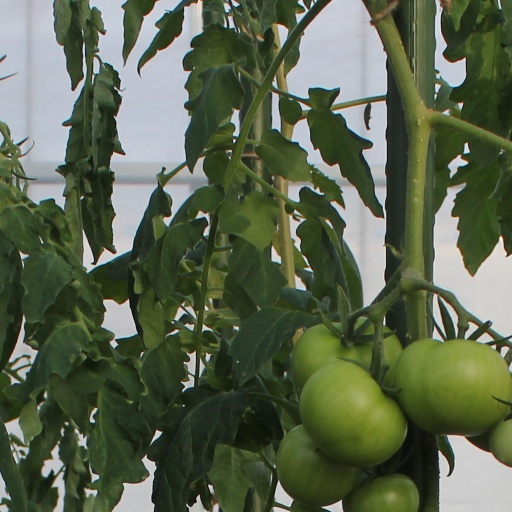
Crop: tomato